Johann Andreas Wagner

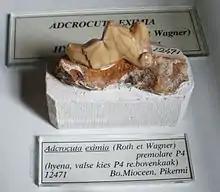
Pikermi fossil of a hyena tooth "Adcrocuta eximia", showing the characteristic craquelure, Teylers Museum.

Wagner was born in Nuremberg and received a PhD from the University of Erlangen in 1826 after spending some time in the University of Wurzburg (1814-16). He worked as a privatdozent at Erlangen after a tour that included a visit to Paris. In 1832 he became an adjunct to Gotthilf Heinrich von Schubert at the Munich zoological collection. In 1835 he was elected to the Royal Bavarian Academy of Science. In 1845 he organized a survey of the distributions of 44 vertebrates (16 mammals, 27 birds, 1 reptile) across the districts of Bavaria under auspices of the Kingdom of Bavaria. In 1849 he was made third curator for the zoological collections. He was the author of "Die Geographische Verbreitung der Säugethiere Dargestellt" (1844–1846). In this work he recognized the zone around Mexico, Honduras and Nicaragua as being occupied by a mix of Nearctic and Neotropical fauna. This had also been suggested by Karl Illiger and Heinrich Lichtenstein. But Wagner produced some of the earliest biogeographical maps. He also published the South American mollusc work of Von Spix.